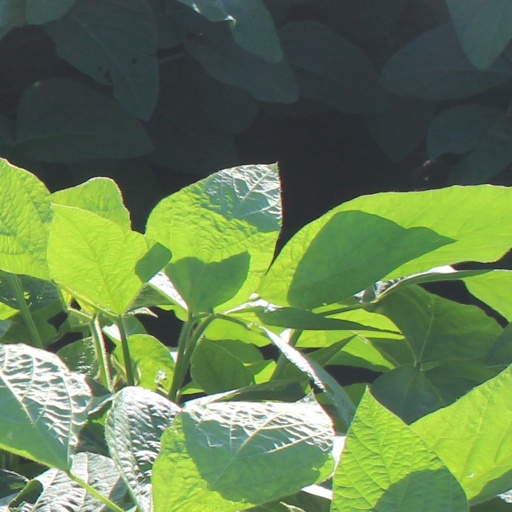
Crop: soybean